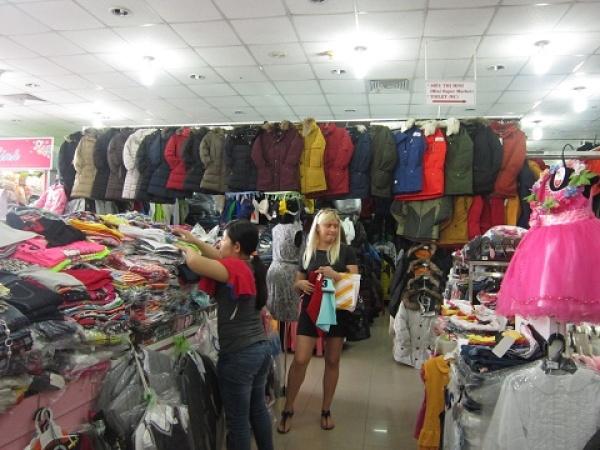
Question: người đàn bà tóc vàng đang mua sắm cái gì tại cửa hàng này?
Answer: người đàn bà tóc vàng đang mua sắm quần áo tại cửa hàng này